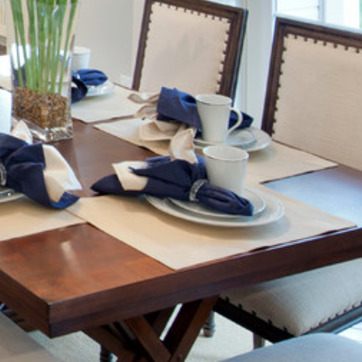
Material: fabric